617 Patroclus

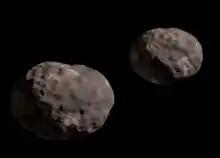
Artist's impression of the Patroclus-Menoetius binary system

In 2001, it was discovered that Patroclus is a binary system, made up of two components of roughly similar size. It is one of six Trojan asteroids believed to be binary. In 2006, accurate measurements of the orbit from the Keck Laser guide star adaptive optics system were reported.